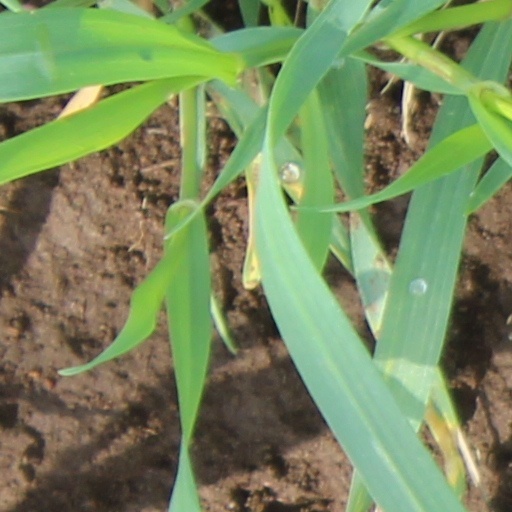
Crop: wheat